Binion's Gambling Hall and Hotel

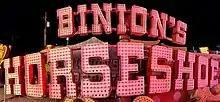
Binion's Horseshoe sign on display at the Neon Museum in 2021

On purchasing Binion's, TLC had announced a plan to expand the hotel with a new tower, but on December 14, 2009, they closed the hotel and coffee shop due to the late-2000s recession. TLC continues to operate the hotel at the Four Queens casino across the street, which has almost twice as many rooms. Previously, Binion's advertised the hotel as closed for renovations. However, due to the high cost of asbestos removal in the hotel, renovation plans were shelved.